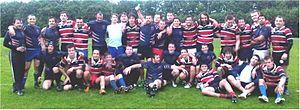
Rugby - Rencontre élèves et anciens peufiens
L'EPF est l'une des 205 écoles d'ingénieurs françaises accréditées au 1ᵉʳ septembre 2019 à délivrer un diplôme d'ingénieur.